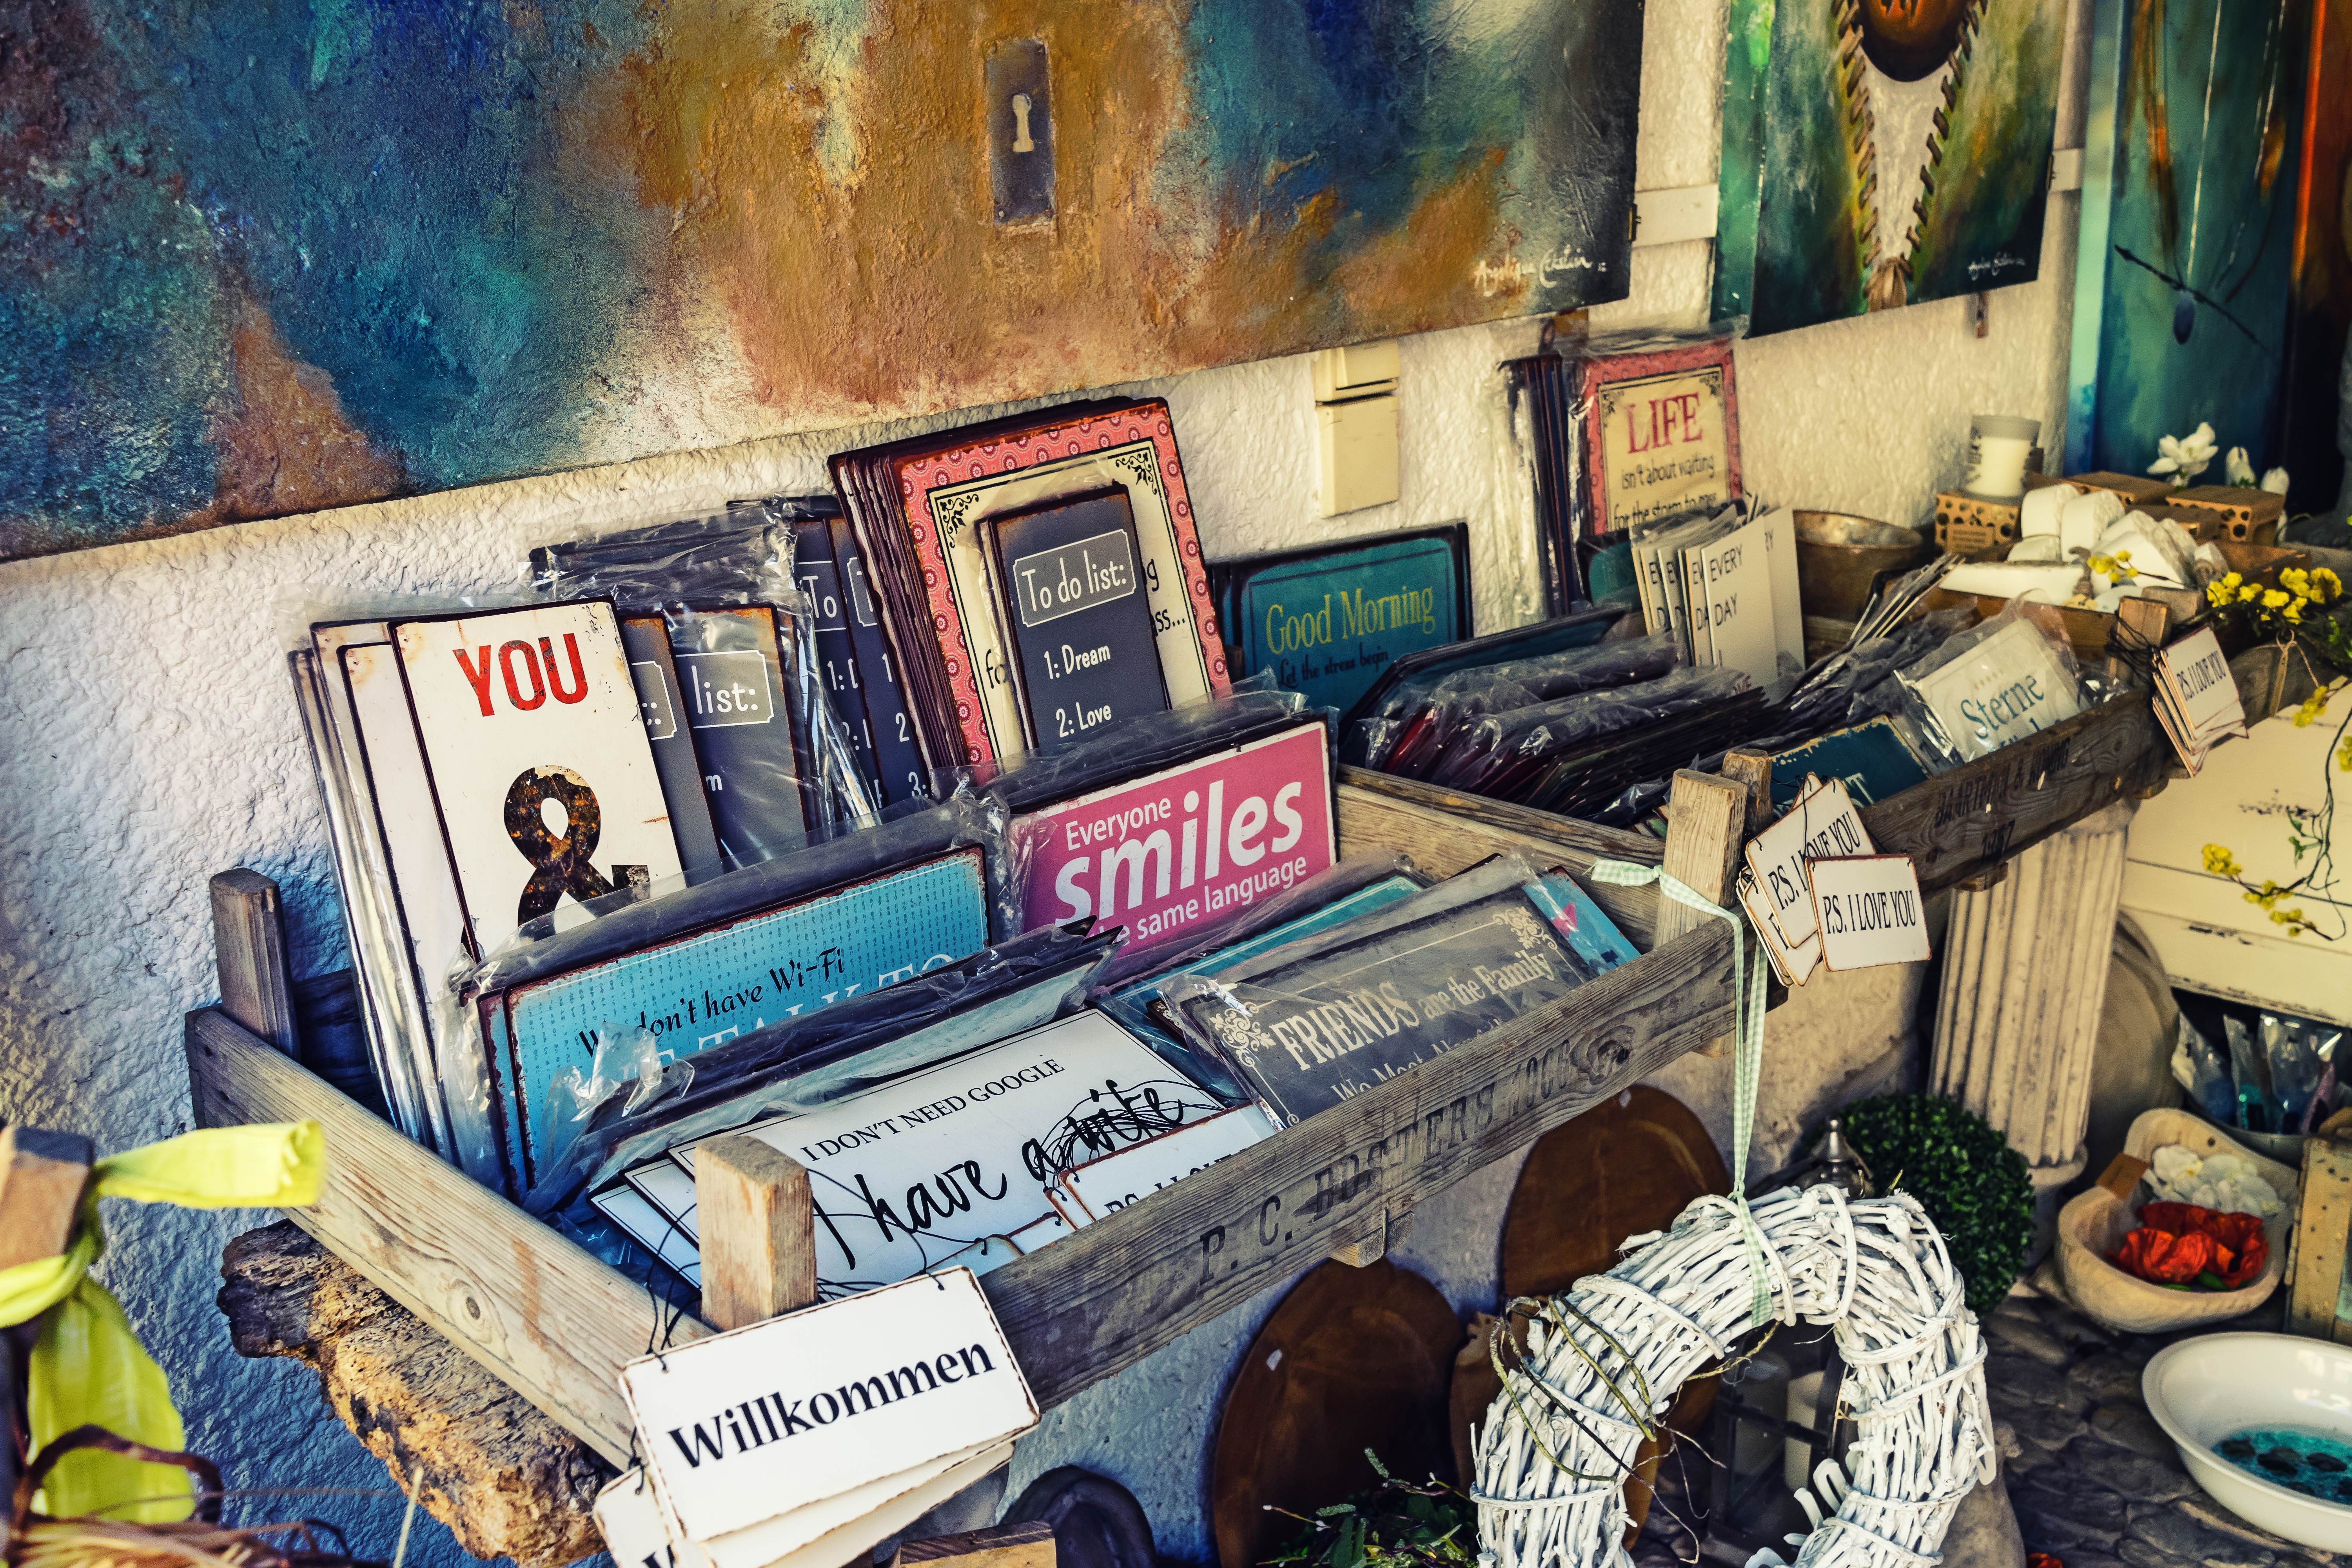
music, collection, color, memory, market, blue, painting, cards, art, joy, sale, souvenir, exhibition, atelier, purchase, mitbringsel, harmonious, proverbs